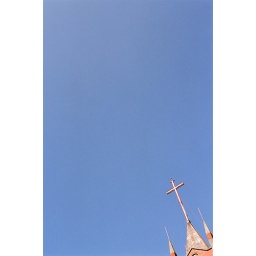
church under blue sky